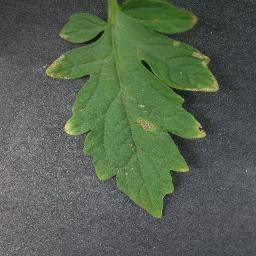
Label: Tomato___Late_blight